119th United States Congress

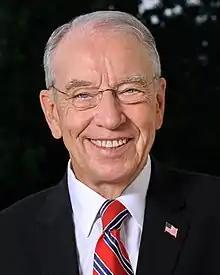

The 119th United States Congress is the current term of the legislative branch of the United States federal government, composed of the United States Senate and the United States House of Representatives. It convened on January 3, 2025, for the last 17 days of Joe Biden's presidency and will continue for the first two years of Donald Trump's second presidency.